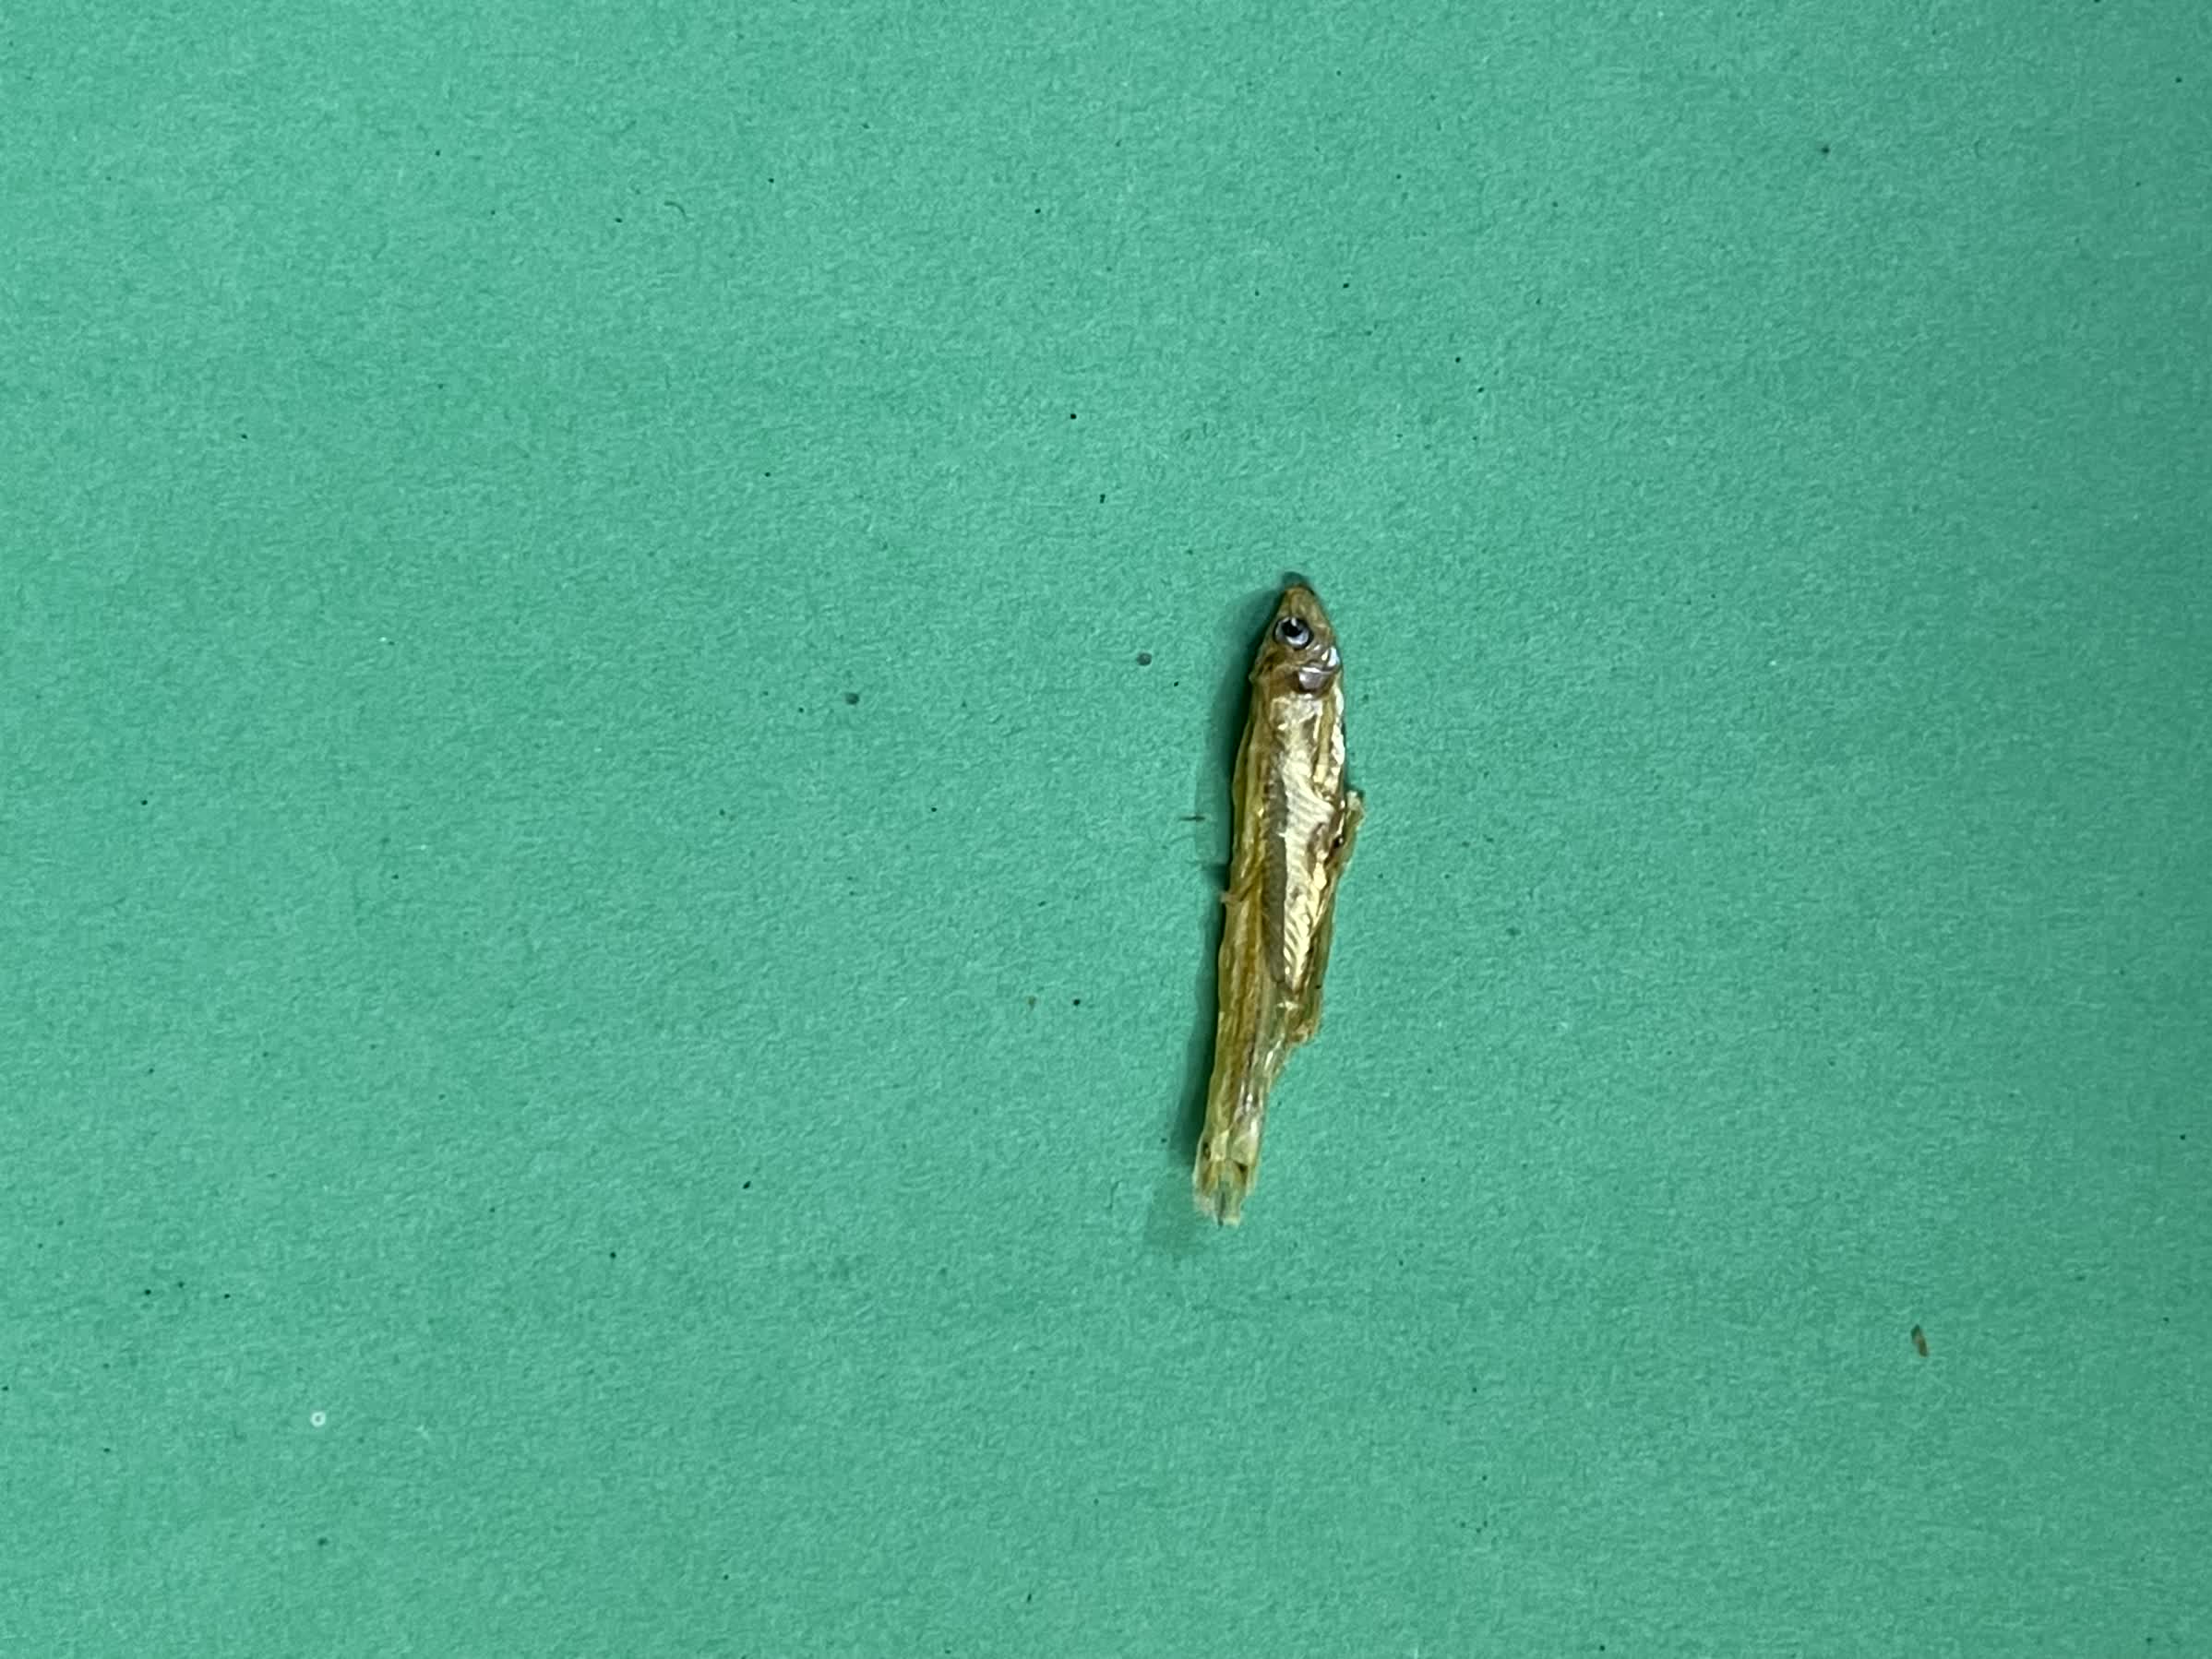
Species: kachki